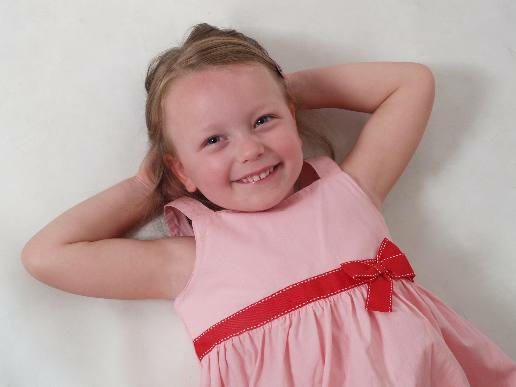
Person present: Yes